Population model (evolutionary algorithm)

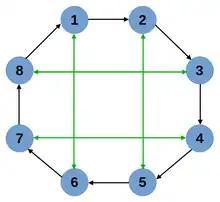
Example of an island model consisting of eight islands and two neighbourhood structures: a simple unidirectional ring (black arrows) and a more complex structure (green and black arrows)

In the island model, also called the "migration model" or "coarse grained model", evolution takes place in strictly divided subpopulations. These can be organised panmictically, but do not have to be. From time to time an exchange of individuals takes place, which is called "migration". The time between an exchange is called an "epoch" and its end can be triggered by various criteria: E.g. after a given time or given number of completed generations, or after the occurrence of stagnation. Stagnation can be detected, for example, by the fact that no fitness improvement has occurred in the island for a given number of generations. Island models introduce a variety of new strategy parameters: